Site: saxony
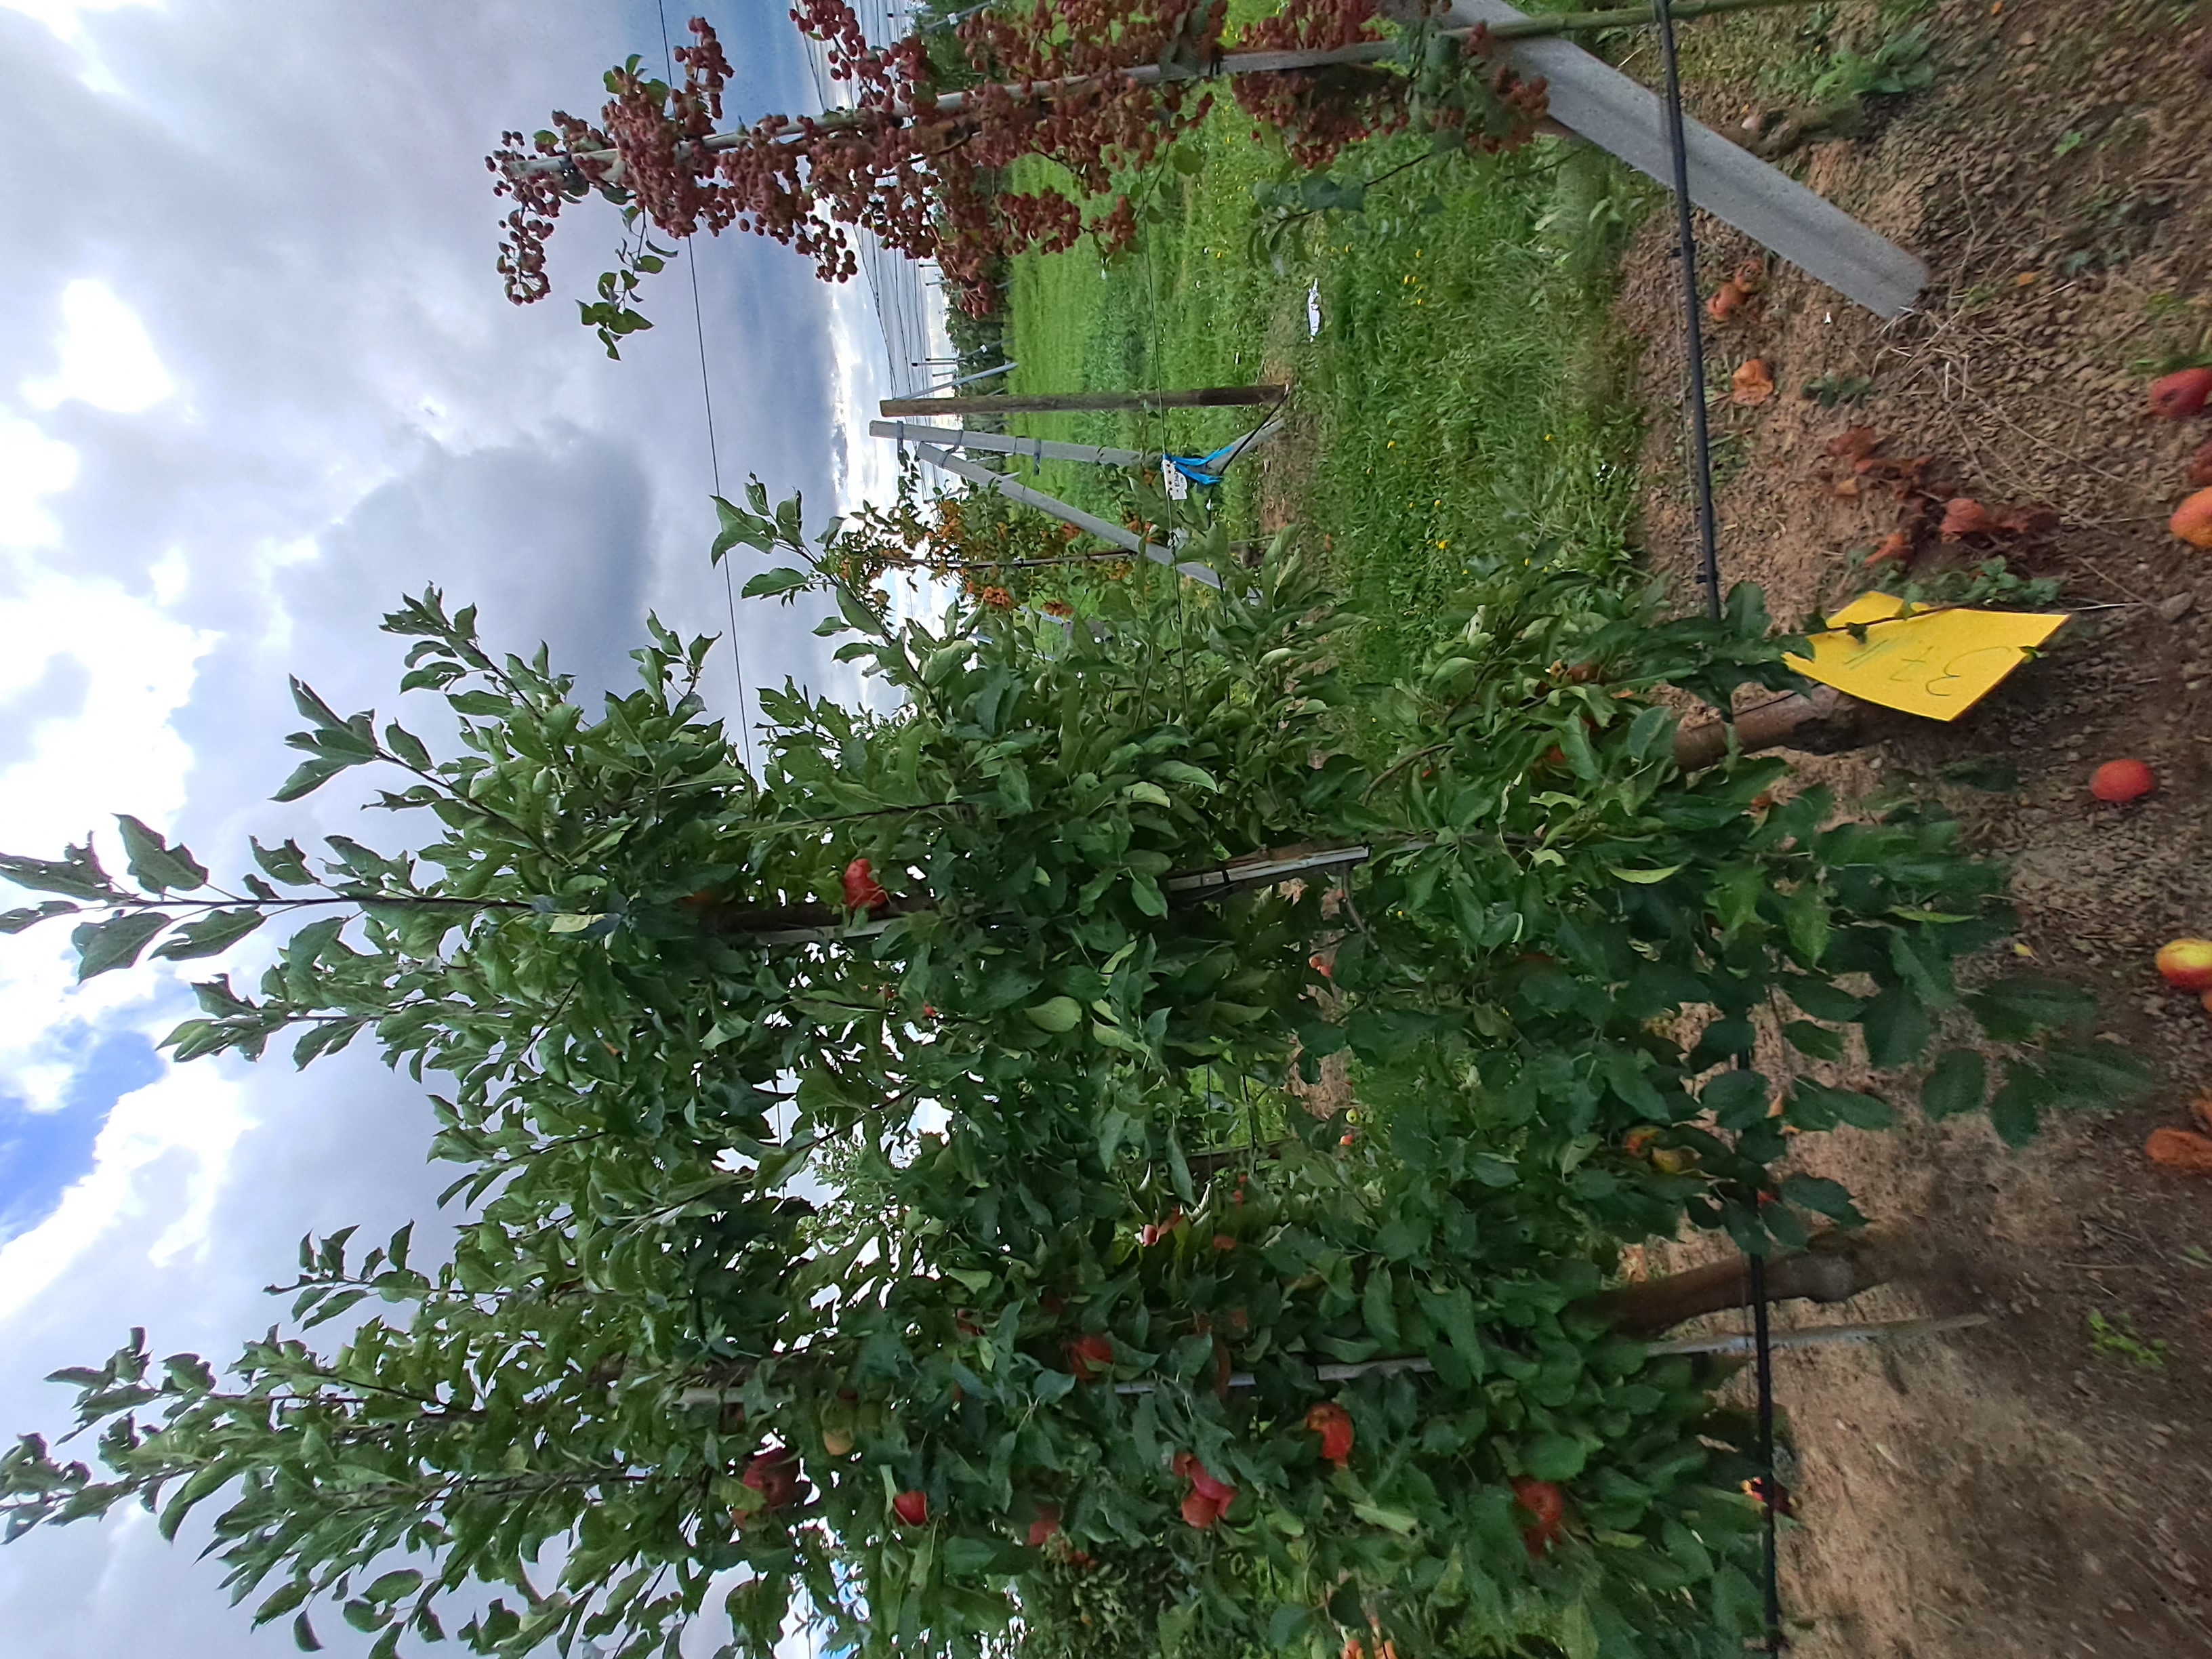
Growth stage (BBCH 87): Maturity of fruit and seed